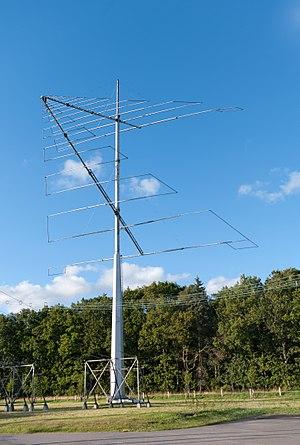
La station radio de Grimeton est un centre de télécommunications construit à Grimeton en Suède en 1922-1924 et qui témoigne des débuts de la communication transatlantique sans fil.